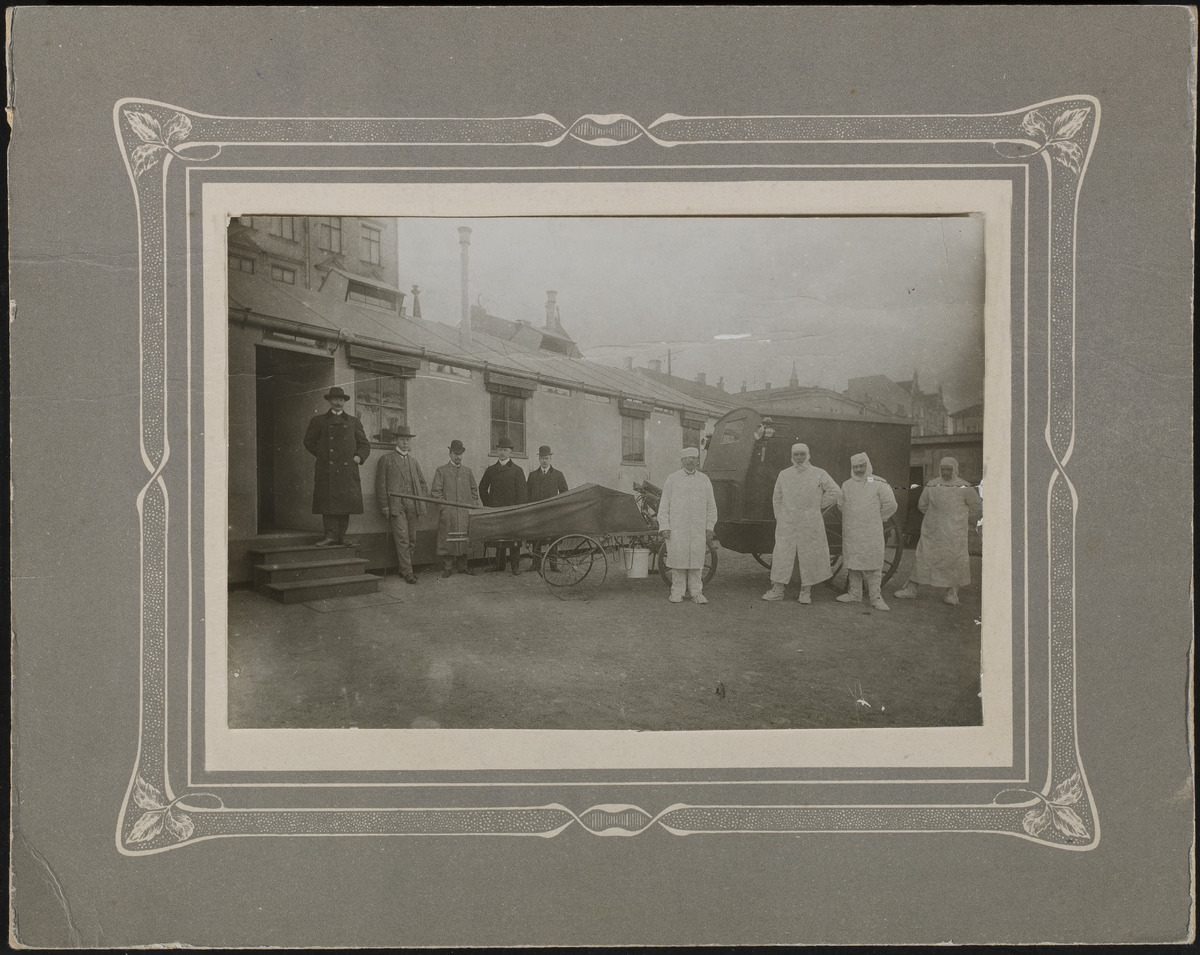
Helsingin Kolerailmoitusasema, Unioninkatu 11
sisällön kuvaus: Helsingin Kolerailmoitusasema, Unioninkatu 11. henkilökunta 14.9.-7.12.1908 ilmoitusaseman pihalla. mustavalkoinen
Ajankohta: kuvausaika 1908
Paikka: Suomi, Uusimaa, Helsinki, Kaartinkaupunki Helsinki, Unioninkatu 11
Aiheet: sairaalat, tartuntataudit, kolera, sairaanhoito, terveydenhuoltohenkilöstö, sairaankuljetus, paarit, ambulanssit, työvaatteet